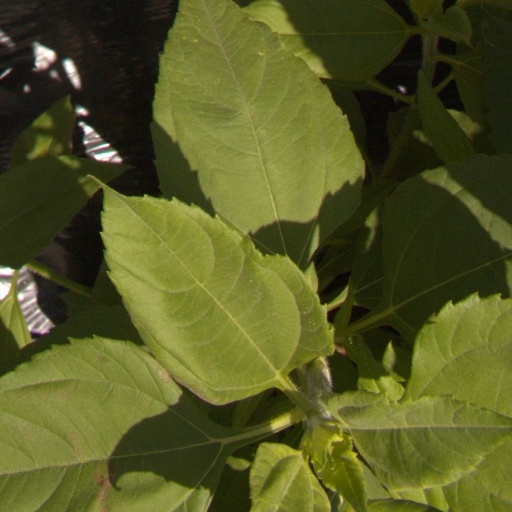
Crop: Jerusalem artichoke